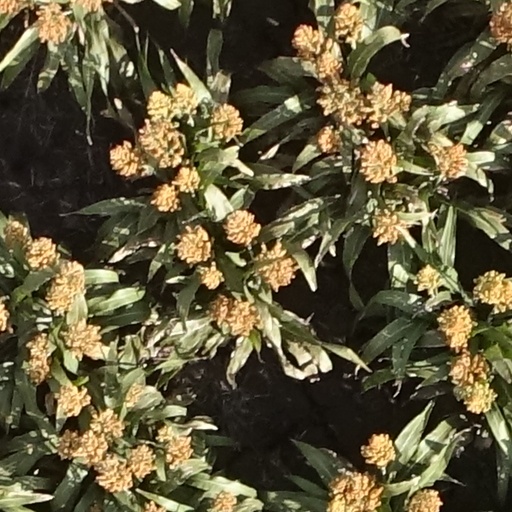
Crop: sorghum